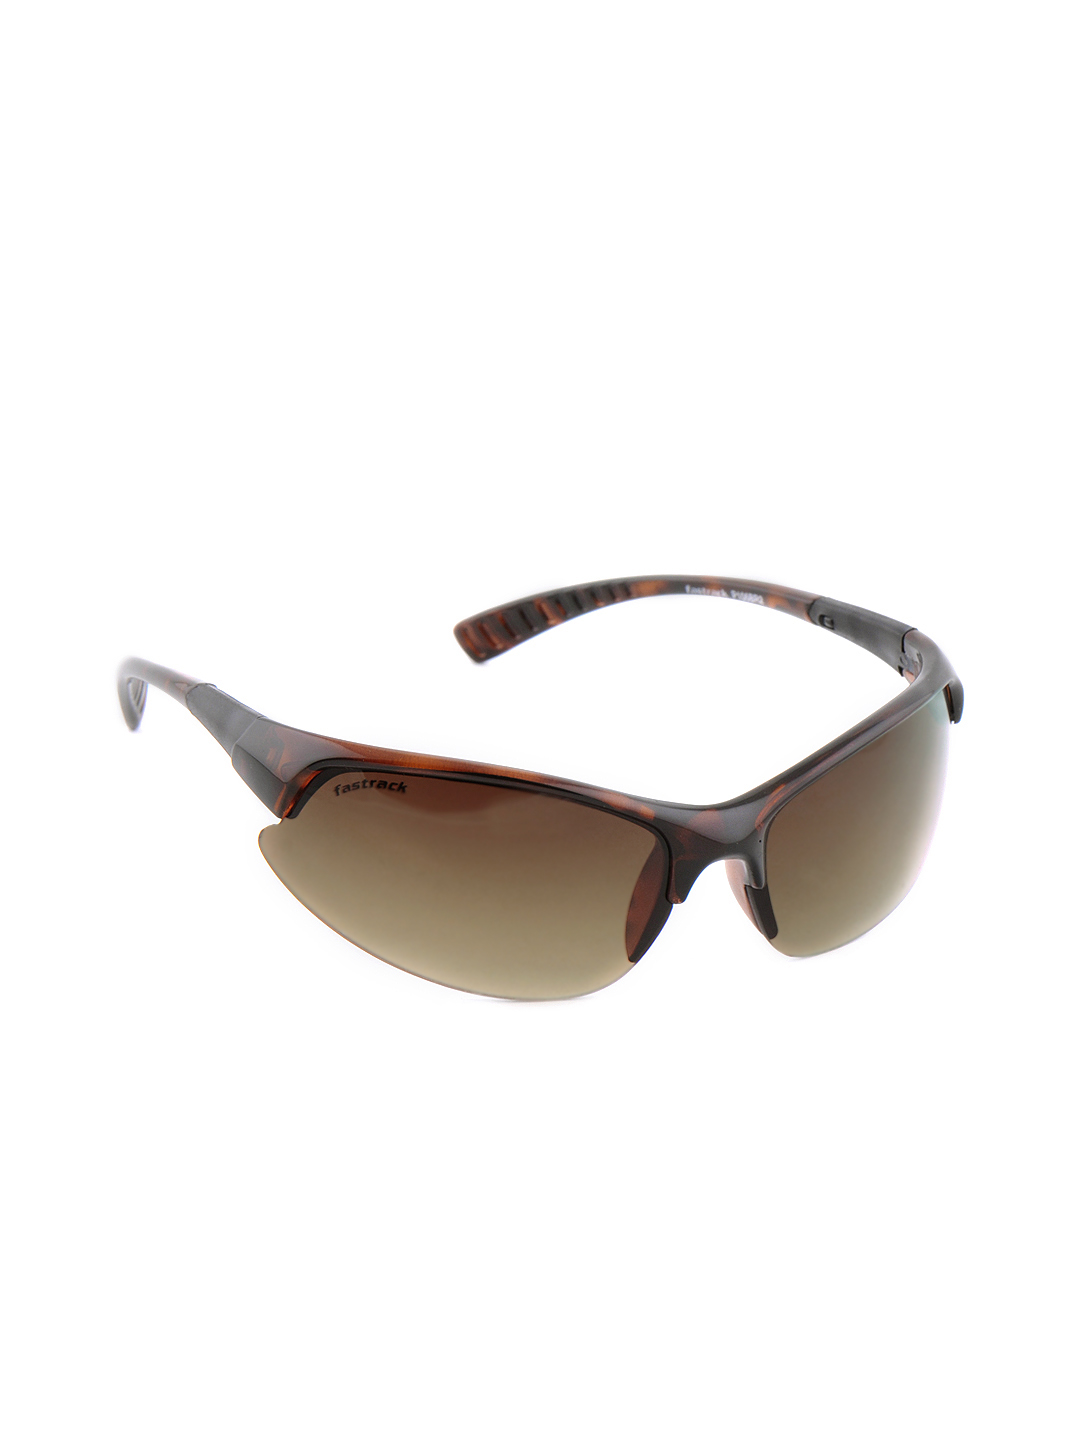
Fastrack Men Brown Sunglasses
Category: Accessories / Eyewear / Sunglasses
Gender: Men
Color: Brown
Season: Winter 2016
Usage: Casual